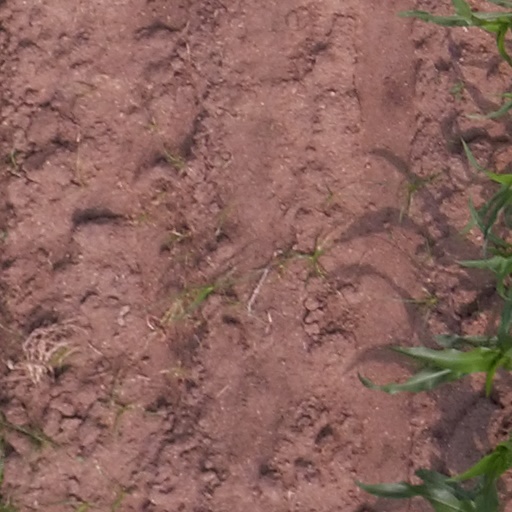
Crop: maize; corn